Debbie McCormick

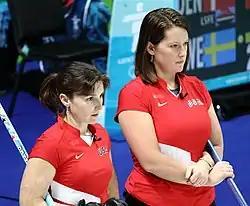
Allison Pottinger (left) with Debbie McCormick (right) at the 2010 Winter Olympics

McCormick has also participated in four Olympic games. At the 1998 Winter Olympics, she played second for Schoeneberg's fifth place team and at the 2002 Winter Olympics she played third for Erickson's fourth place team. She skipped the US Women's Olympic Team at the 2010 Winter Olympics, finishing 10th. She joined Erika Brown's rink in 2012, and after their win at the 2013 United States Women's Curling Championship, Brown and her team were qualified to participate at the 2014 United States Olympic Curling Trials. They finished first in the round robin standings and defeated former teammate Allison Pottinger in a best-of-three series final to clinch the berth to the Olympics.